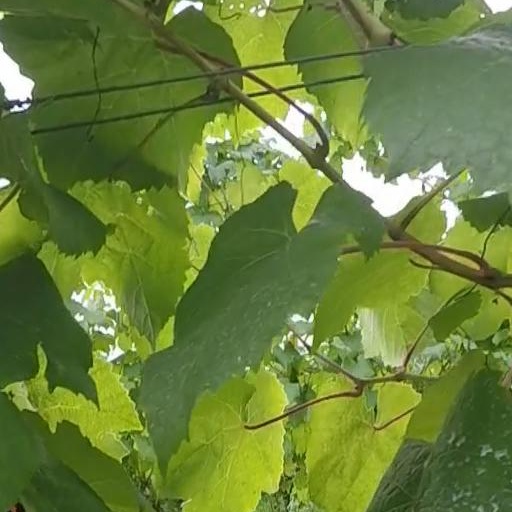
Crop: grape